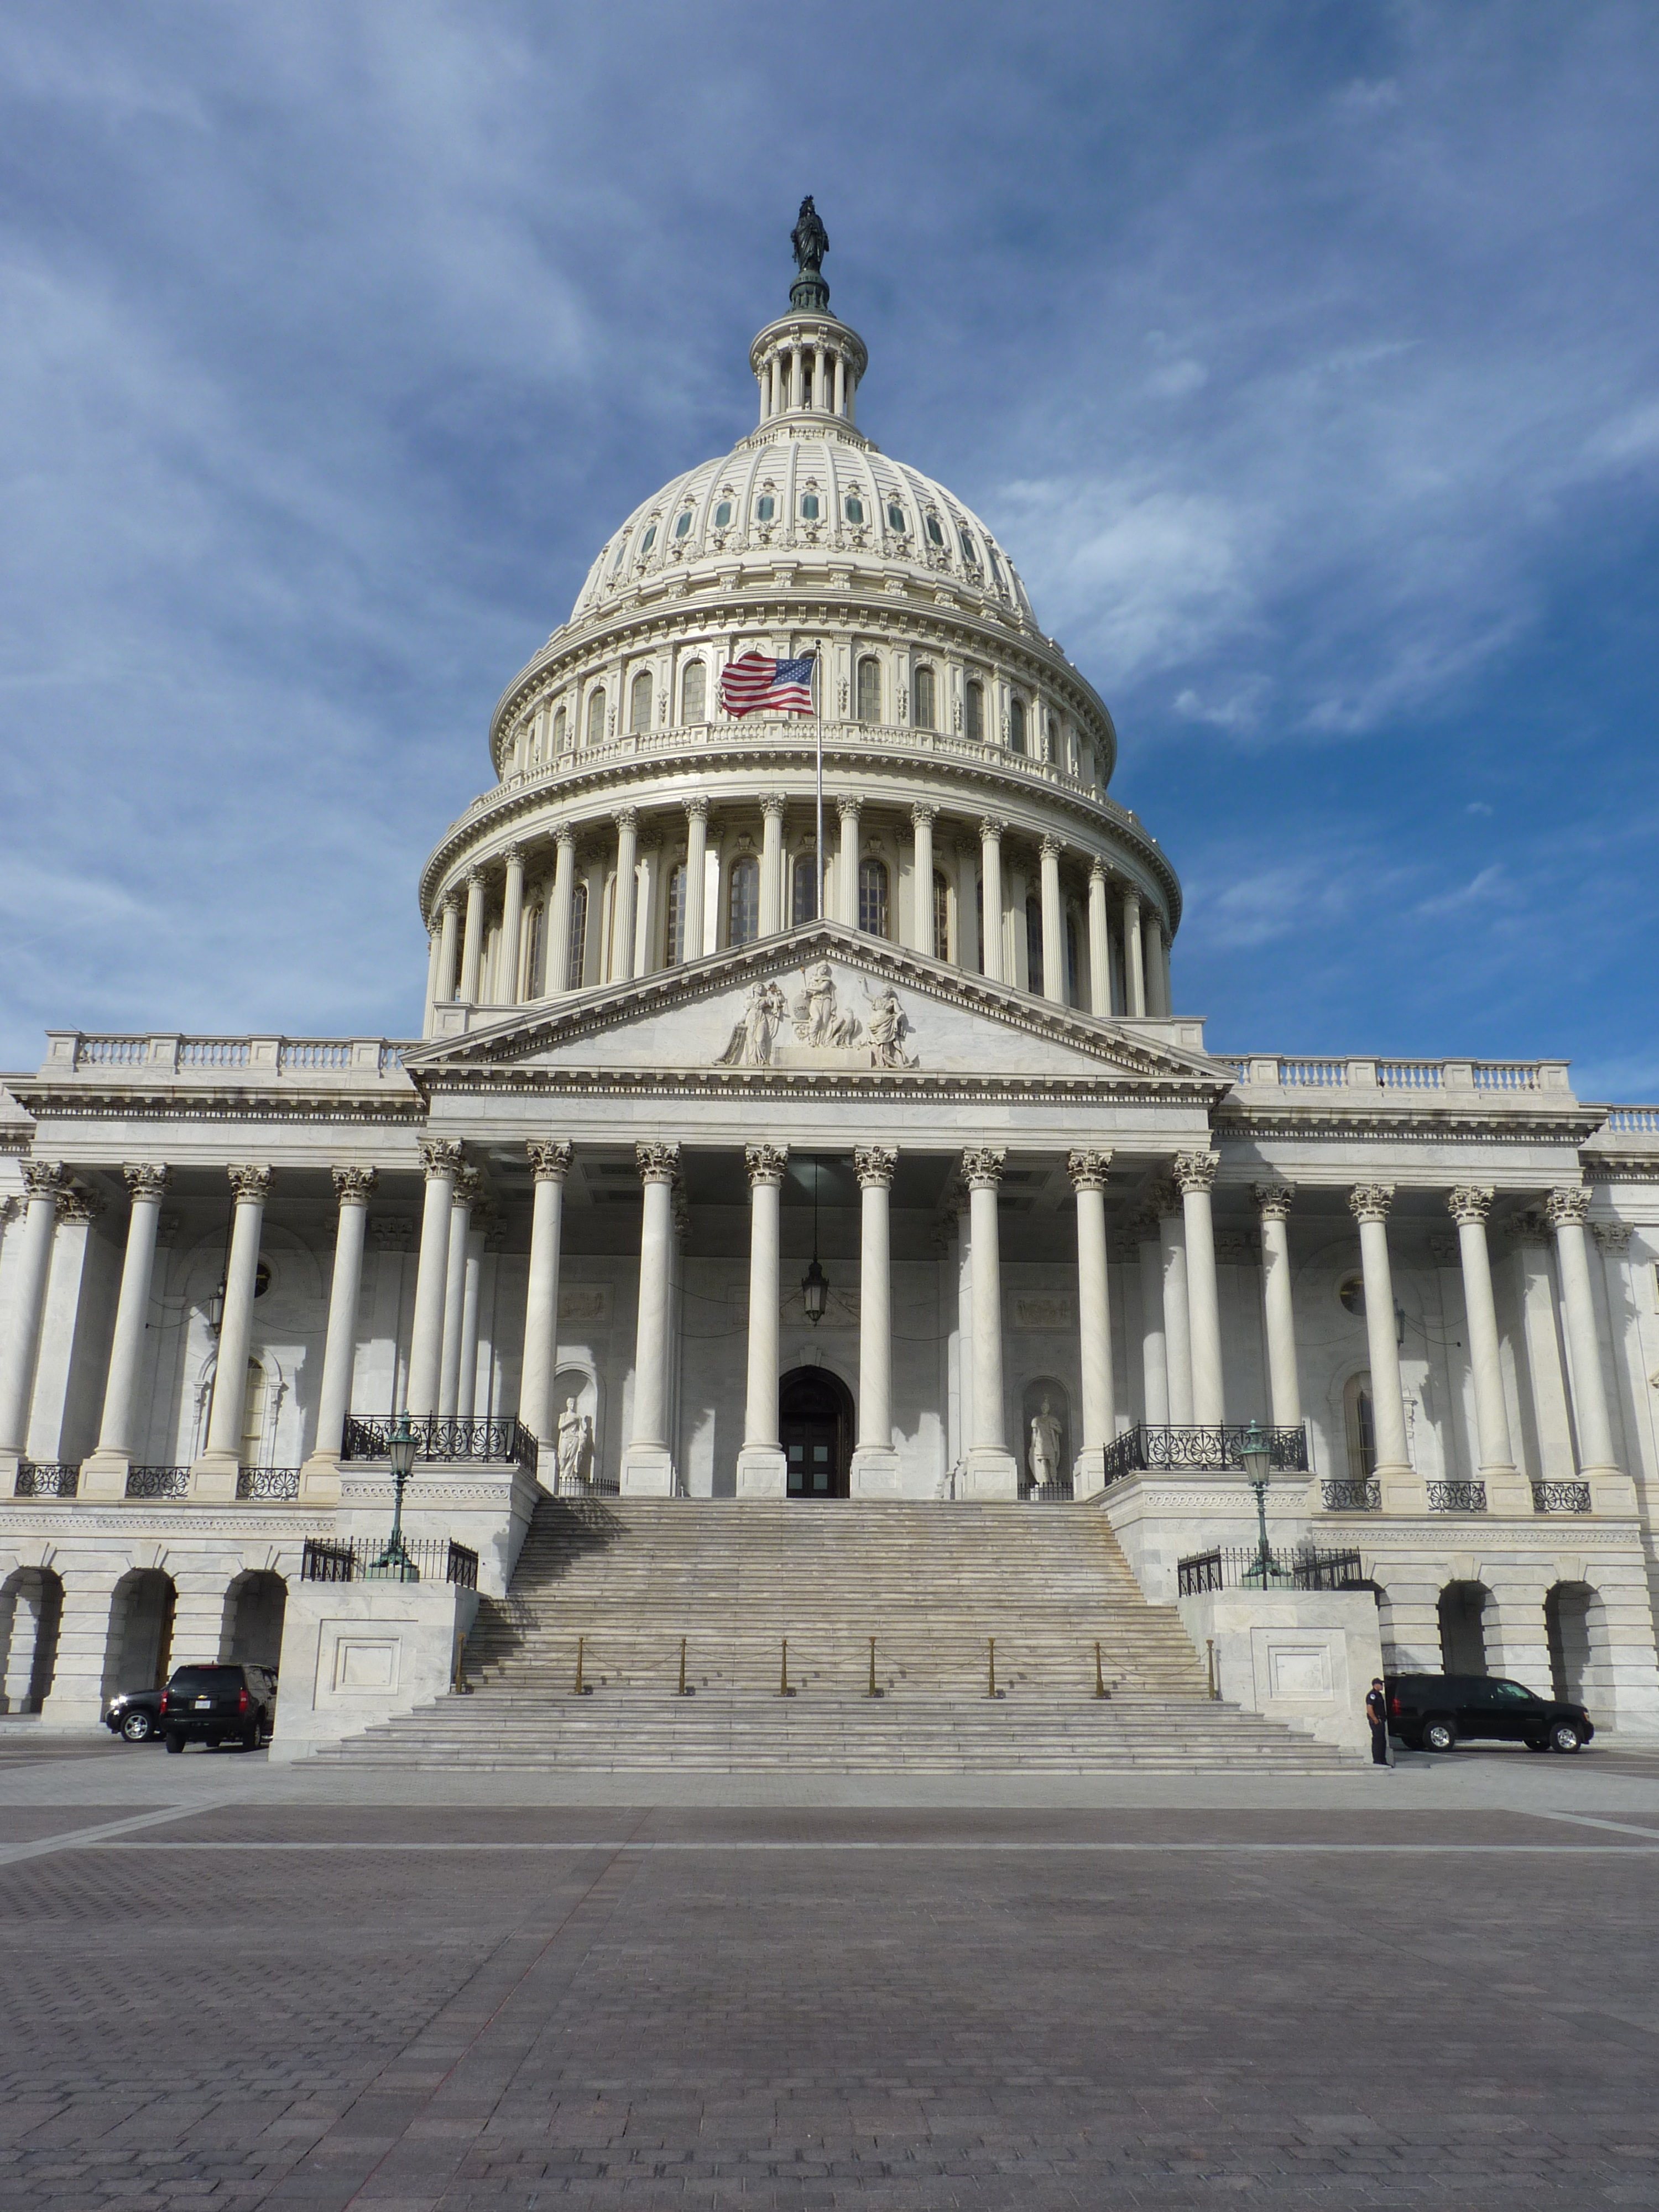
architecture, building, palace, monument, usa, america, landmark, facade, place of worship, washington, baptistery, places of interest, united states, parliament, basilica, dome, capitol, washington dc, roman temple, classical architecture, historic site, government buildings, ancient history, ancient roman architecture, byzantine architecture